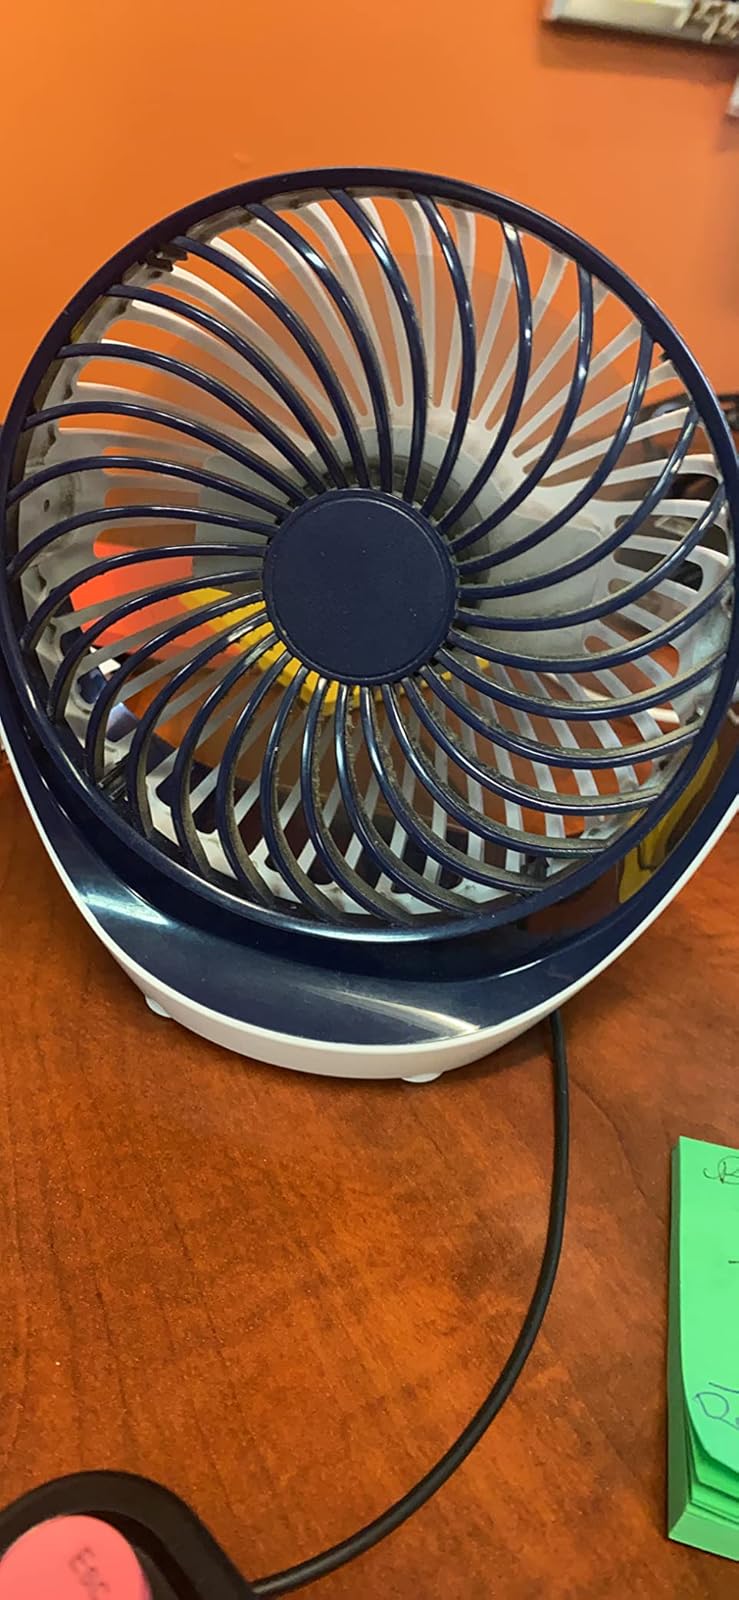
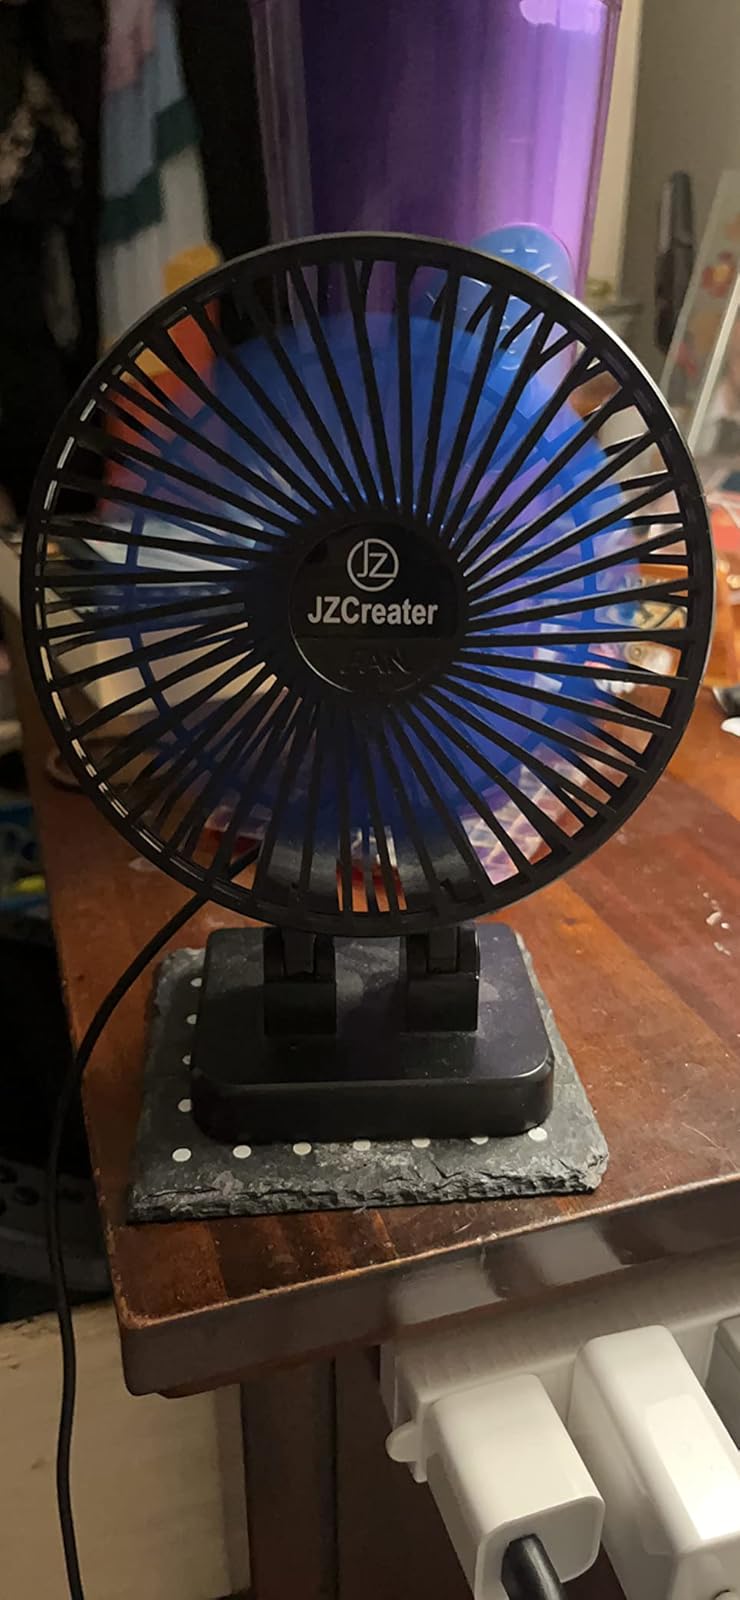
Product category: fan
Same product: no